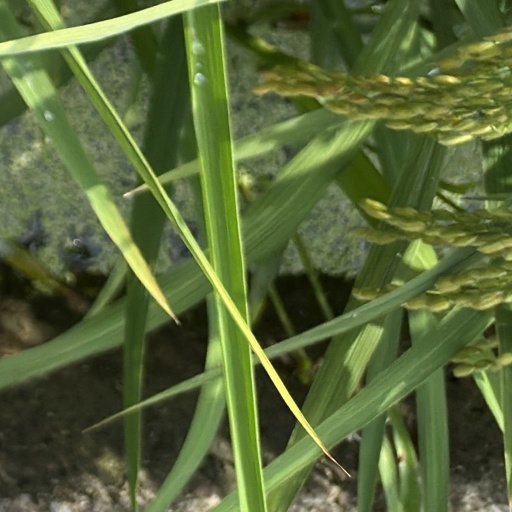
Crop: rice